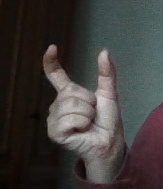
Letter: nun